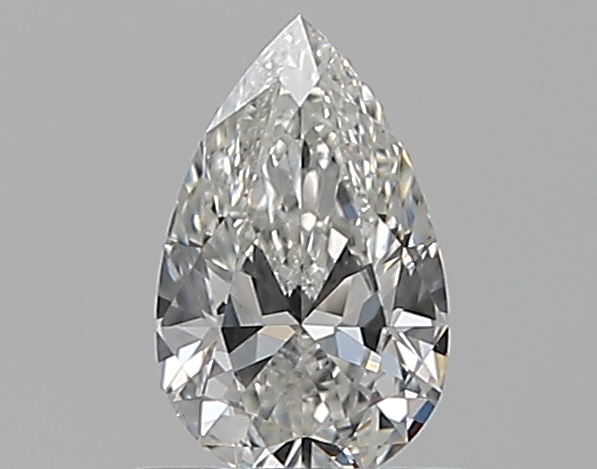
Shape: pear
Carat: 0.51
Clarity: SI1
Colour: G
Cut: EX
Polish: EX
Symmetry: VG
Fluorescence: N
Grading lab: GIA
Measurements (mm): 7.11 x 4.4 x 2.66